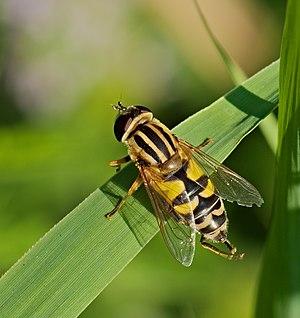
Helophilus trivittatus, l'hélophile à bandes grises, est une espèce d'insectes diptères du sous-ordre des Brachycera et de la famille des syrphes.